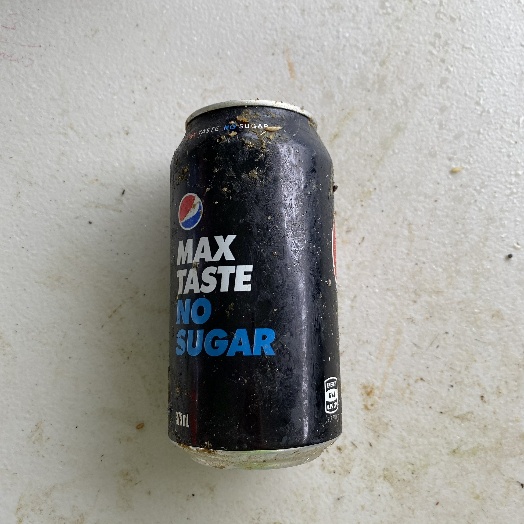
Label: Metal